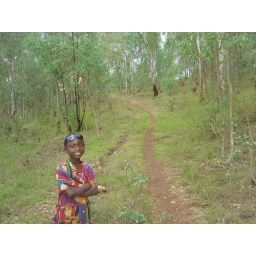
Eucalyptus tree forest up the hill near where we live